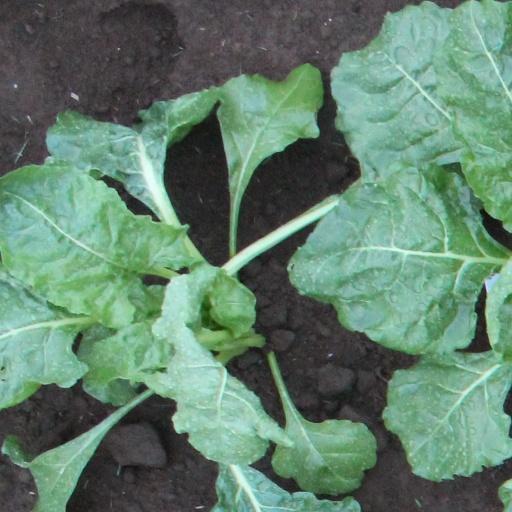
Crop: sugar beet